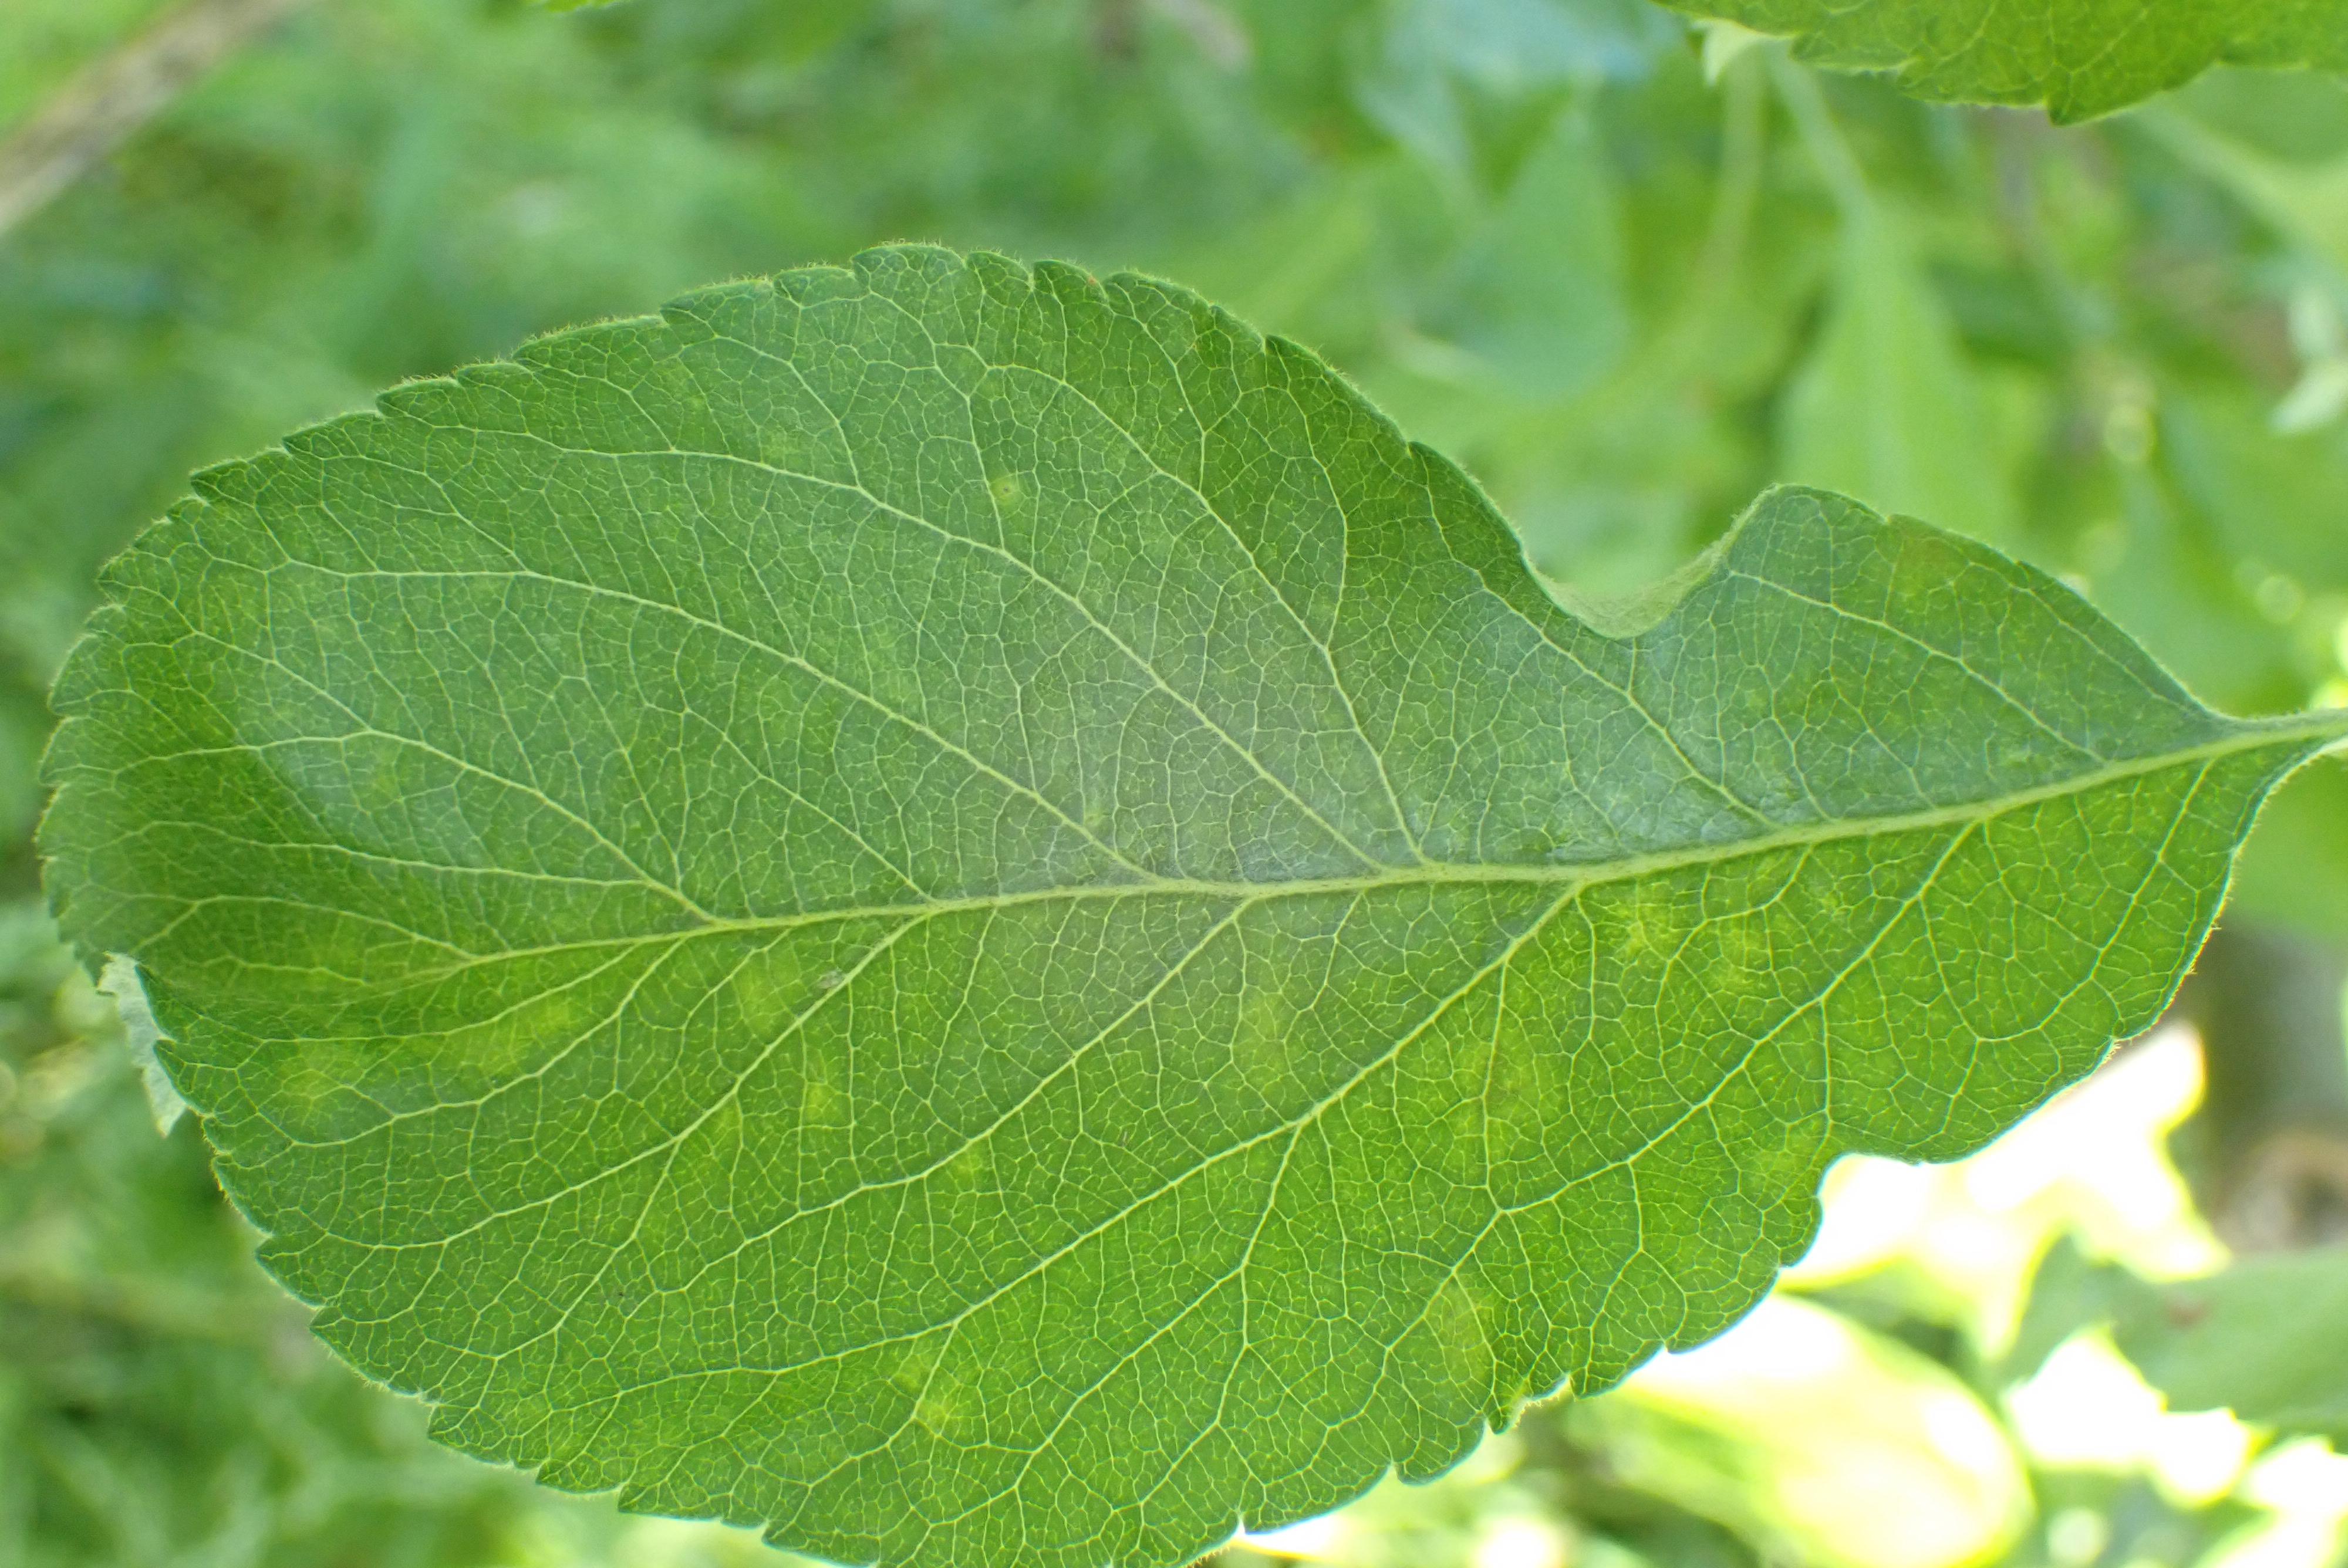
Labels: scab